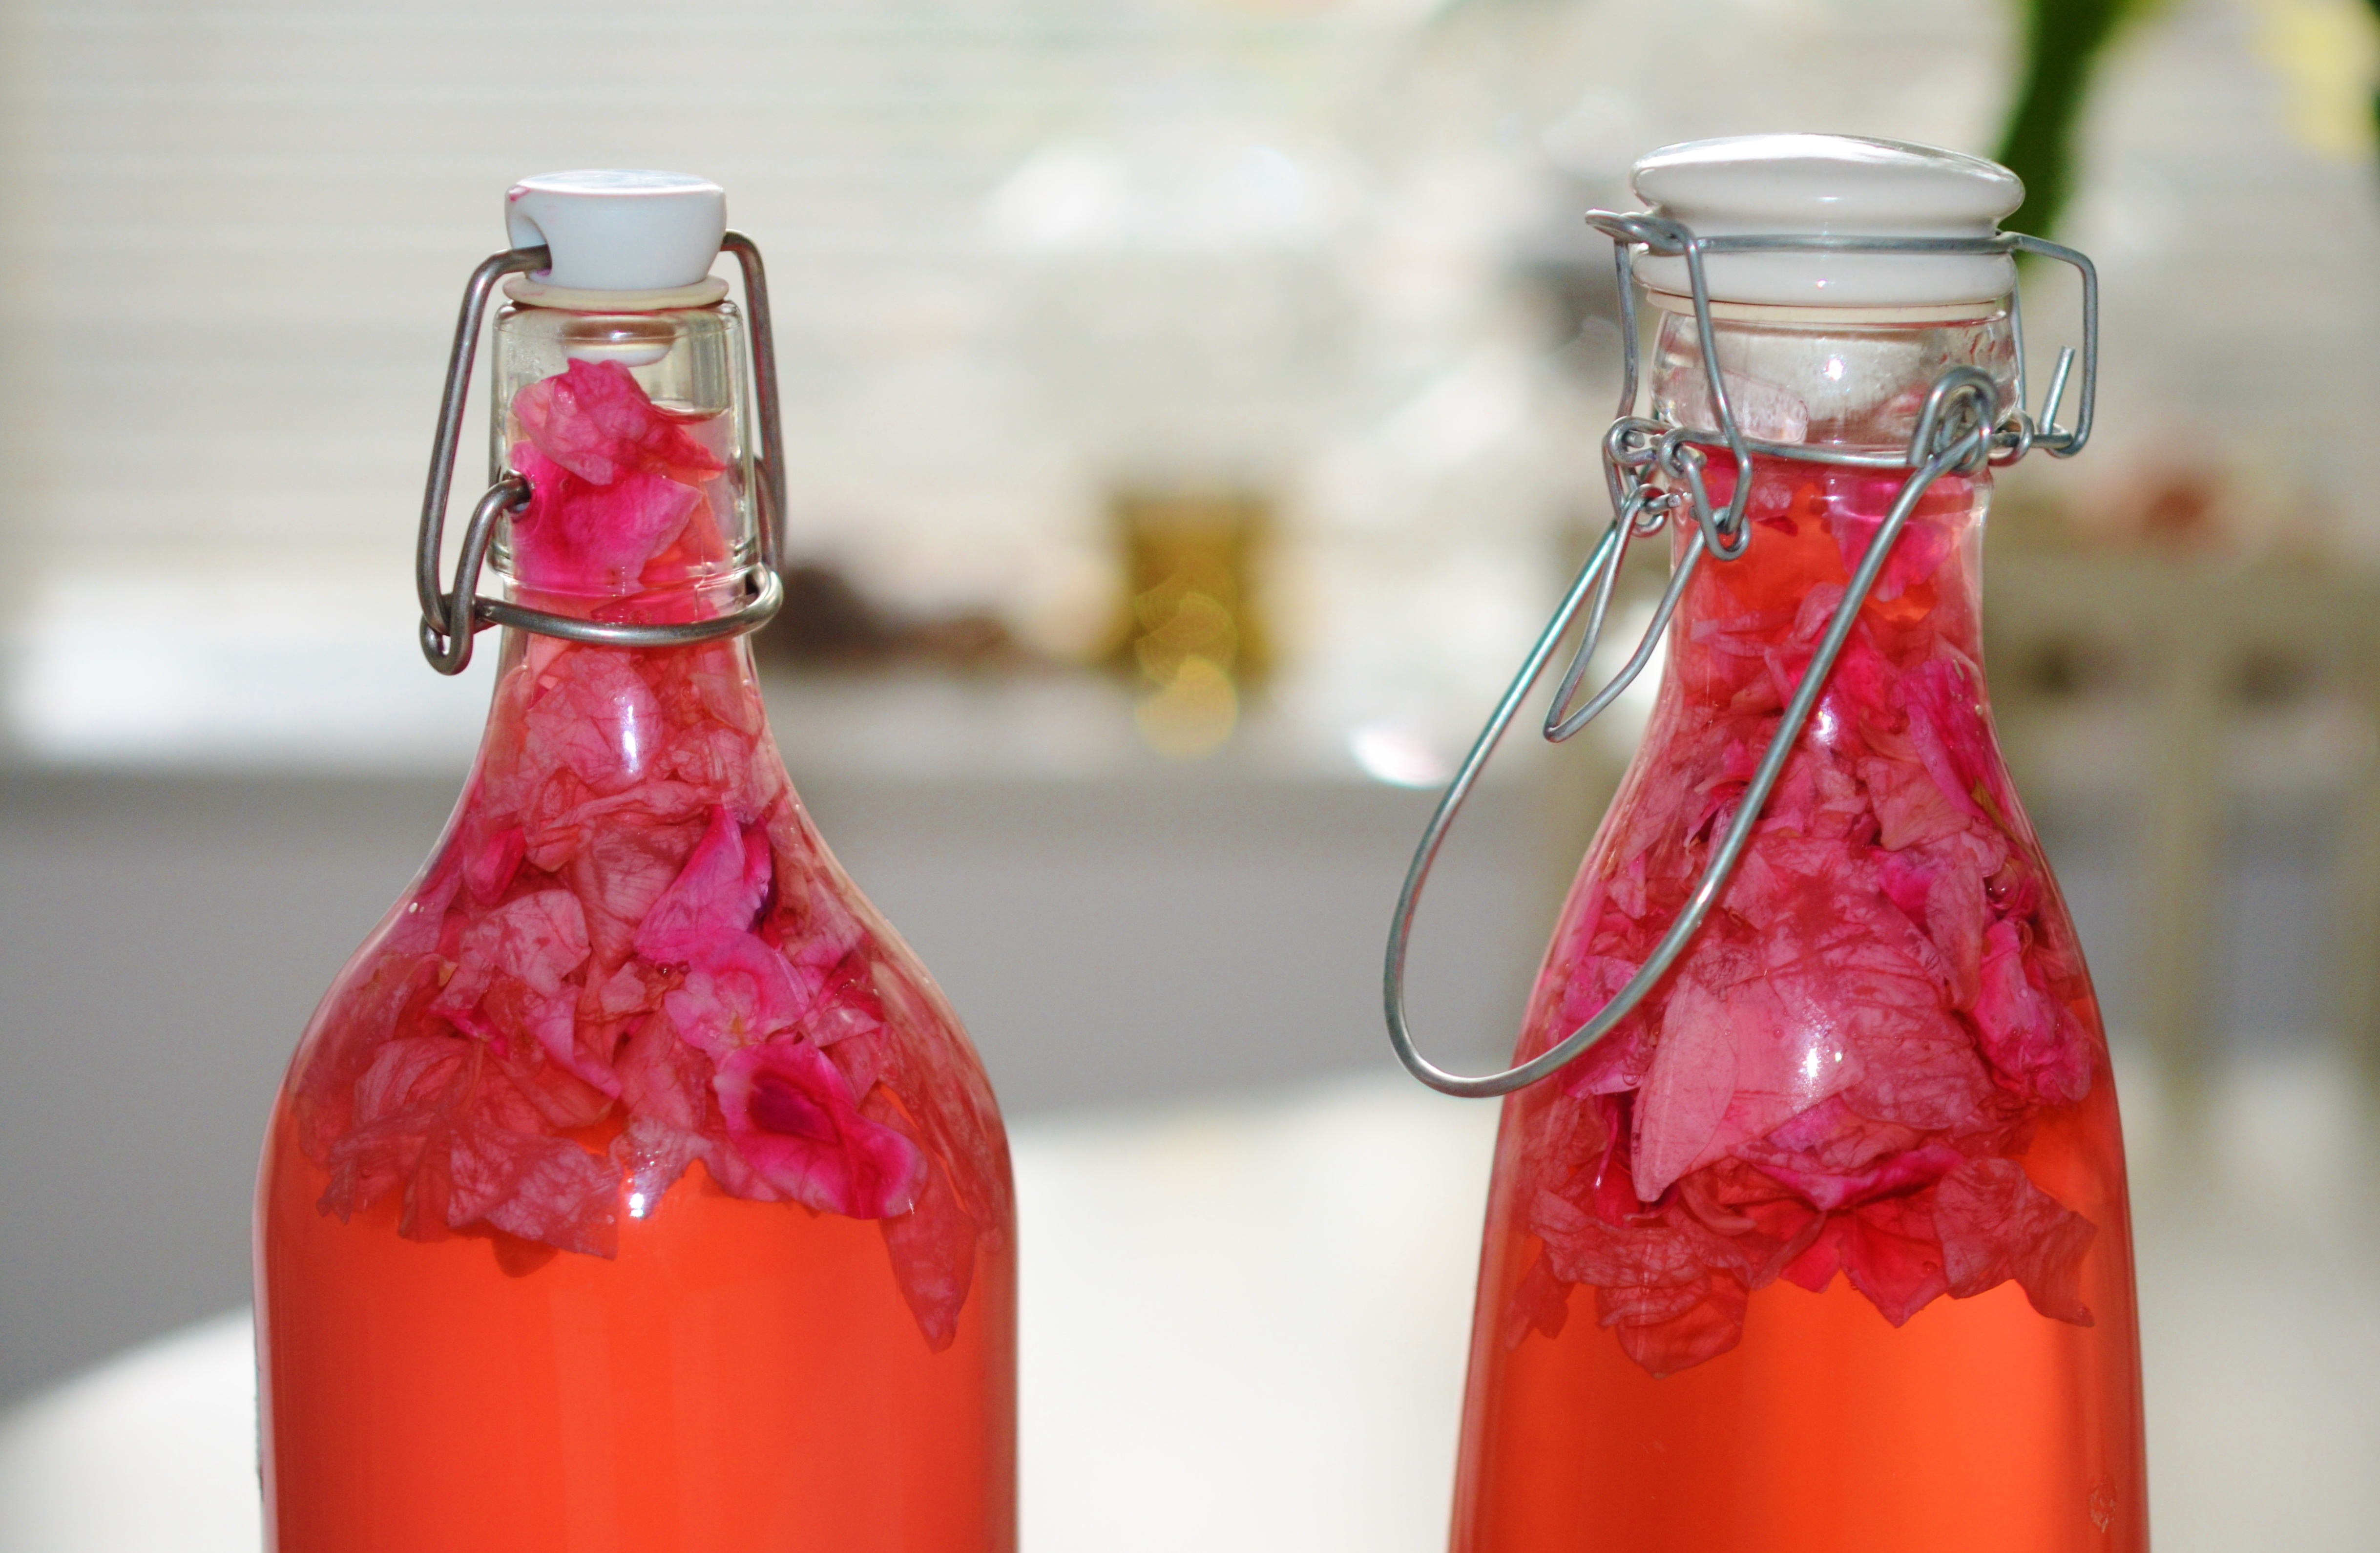
fruit, sweet, red, produce, drink, bottle, pink, healthy, wine bottle, juice, glass bottle, drinking, beer bottle, organic, drinkware